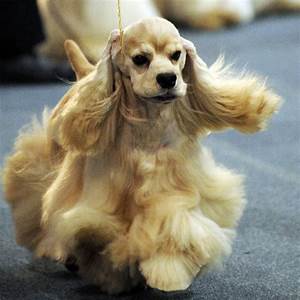
Label: dog